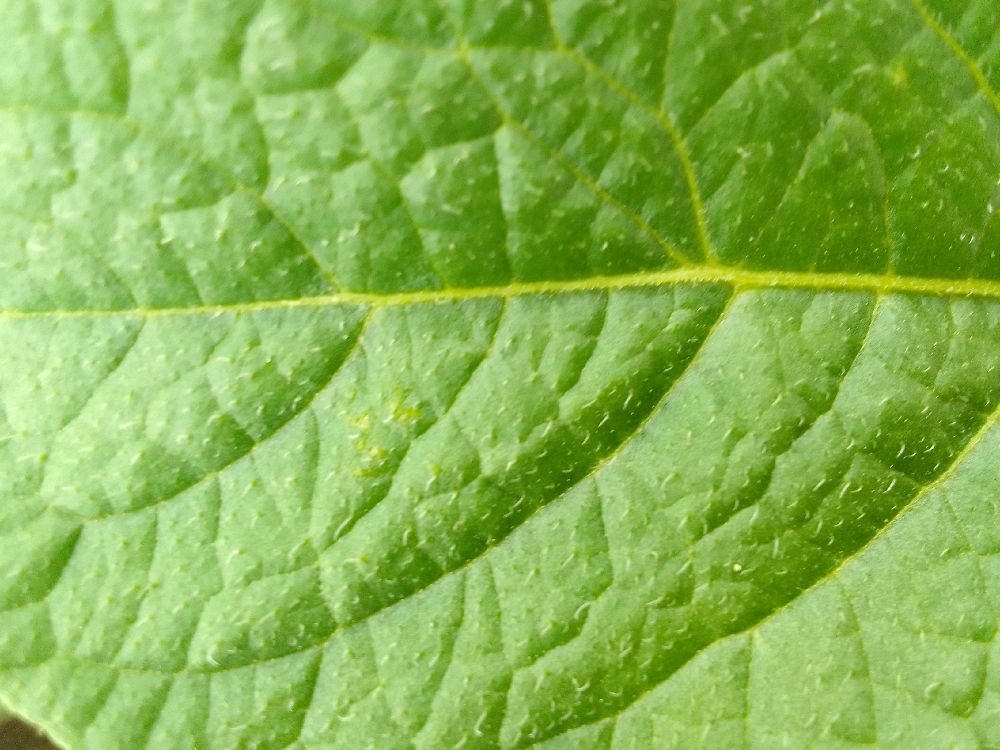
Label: Healthy